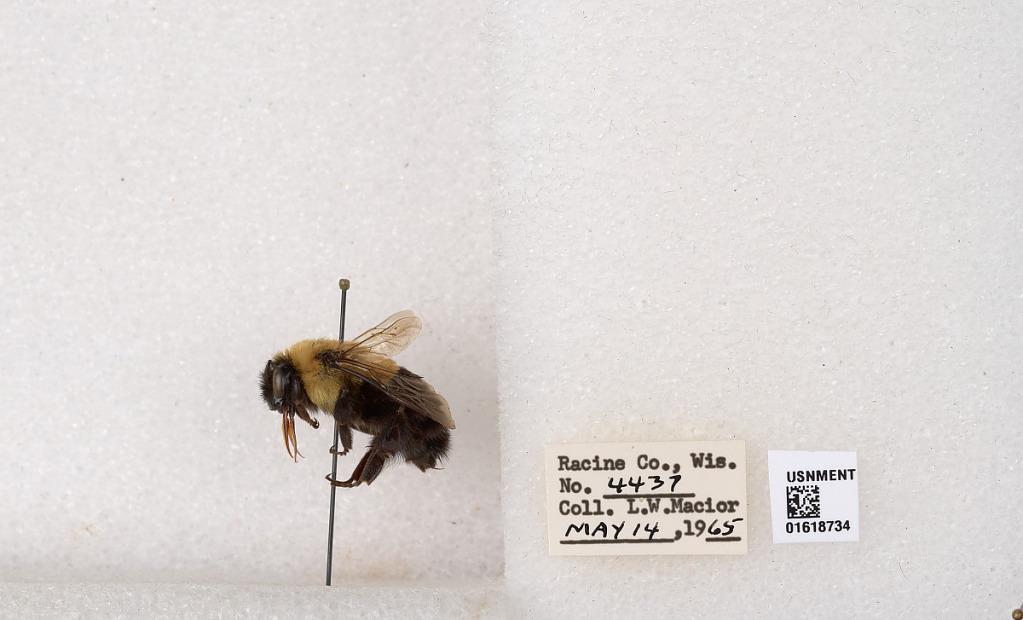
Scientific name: Bombus impatiens Cresson
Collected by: L. Macior
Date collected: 1965-5-14
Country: United States
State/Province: Wisconsin
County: Racine
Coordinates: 42.7299, -87.8123